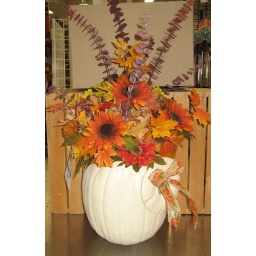
Sunflowers and fall flowers with bow on lid in white pumpkin